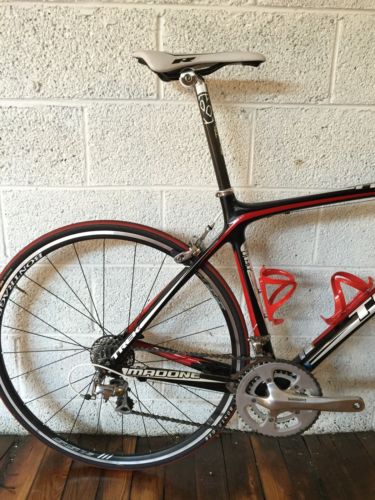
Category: bicycle